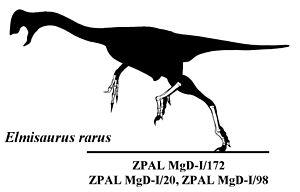
Elmisaurus est un genre éteint de dinosaures à plumes de la famille des Caenagnathidae. Il a vécu en Mongolie, à la fin du Crétacé supérieur. Le genre est encore mal connu car ses restes fossiles sont peu nombreux et fragmentaires.